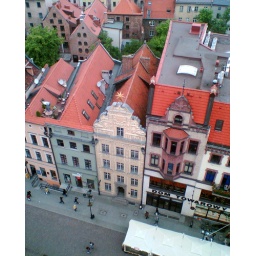
The pretty yellow building in the middle was built in something like 1637!